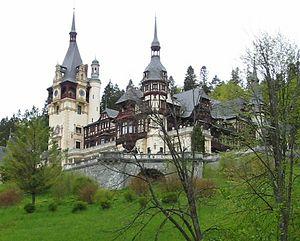
Chronologie de l'Europe : Les évènements par pays de l'année 2008 en Europe. Les évènements thématiques sont traités dans 2008 en Europe